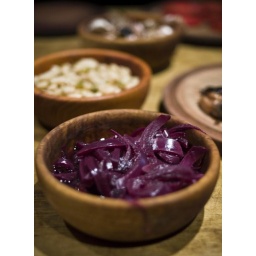
A plate of red cabbage at our lunch in Mendoza